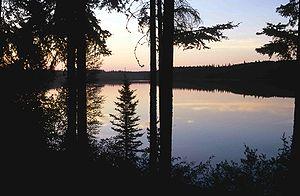
Le parc national Wood Buffalo est un parc national du Canada situé dans le Nord-Est de l'Alberta et le Sud des Territoires du Nord-Ouest. Avec sa superficie de 44 807 km², il s'agit du plus grand parc national au Canada et du second au monde. Il fut créé en 1922 pour protéger le plus grand troupeau de Bisons des bois en liberté au monde. Il s'agit également de l'un des deux sites de nidification connus de la Grue blanche. En 1983, il fut désigné en tant que site du patrimoine mondial par l'UNESCO pour la diversité biologique du delta Paix-Athabasca, un des plus grands deltas d'eau douce au monde, ainsi que pour sa population de bisons sauvages. En 2013, la Société royale d'astronomie du Canada l'a désigné en tant que réserve de ciel étoilé, la plus grande au Canada.